Hakka culture

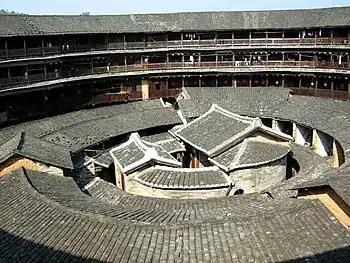
Hakka people are widely remembered for building walled villages to defend themselves during the Punti–Hakka Clan Wars.

Hakka culture refers to the culture created by Hakka people, a Han Chinese subgroup, across Asia and the Americas. It encompasses the shared language, various art forms, food culture, folklore, and traditional customs. Hakka culture stemmed from the culture of Ancient Han Chinese, who migrated from China's central plain to what is modern day's Southern China during the 6th to 13th century, and intermixed with local non-Han Hmong–Mien speaking ethnic groups such as the Yao people, the She people, and the Miao people. It has also been influenced by the cultures of surrounding Han Chinese groups, such as the Cantonese and the Hoklo. Having historically lived in the mountains of Southern China and being minority groups in many of the surrounding Chinese provinces, the Hakka have developed a culture characterized by reservedness, stability, and frugality.